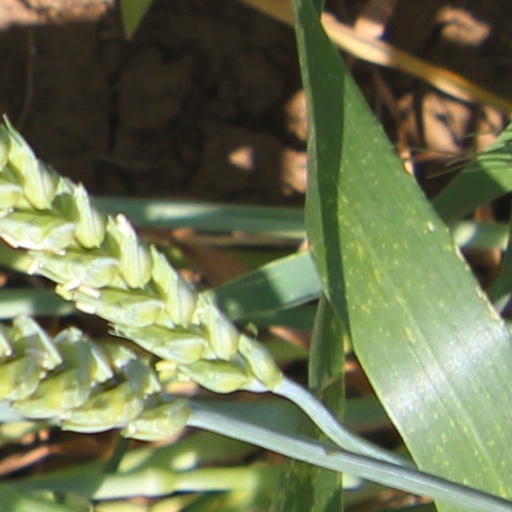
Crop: wheat